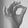
ASL letter: F